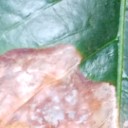
Label: Phoma